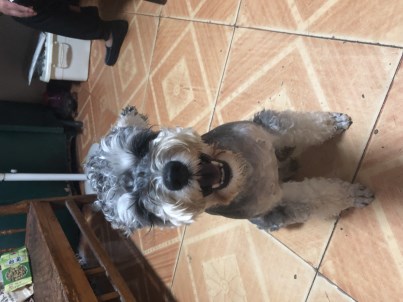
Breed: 2342-n000102-miniature_schnauzer